Heart of Slough

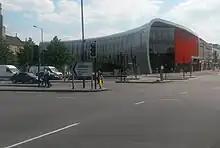
The Curve, Slough's new Library and Cultural Centre, opened in 2016

The Heart of Slough project is a £400 million plan to redevelop the town centre in Slough, Berkshire. Begun in 2009, it aims to create a "cultural quarter" for the creative media, information and communications industries in the town.